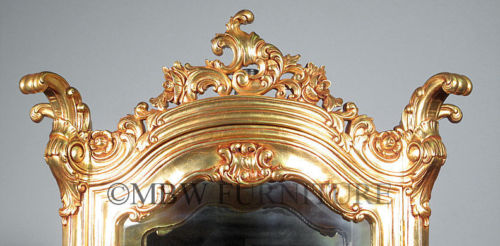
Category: cabinet